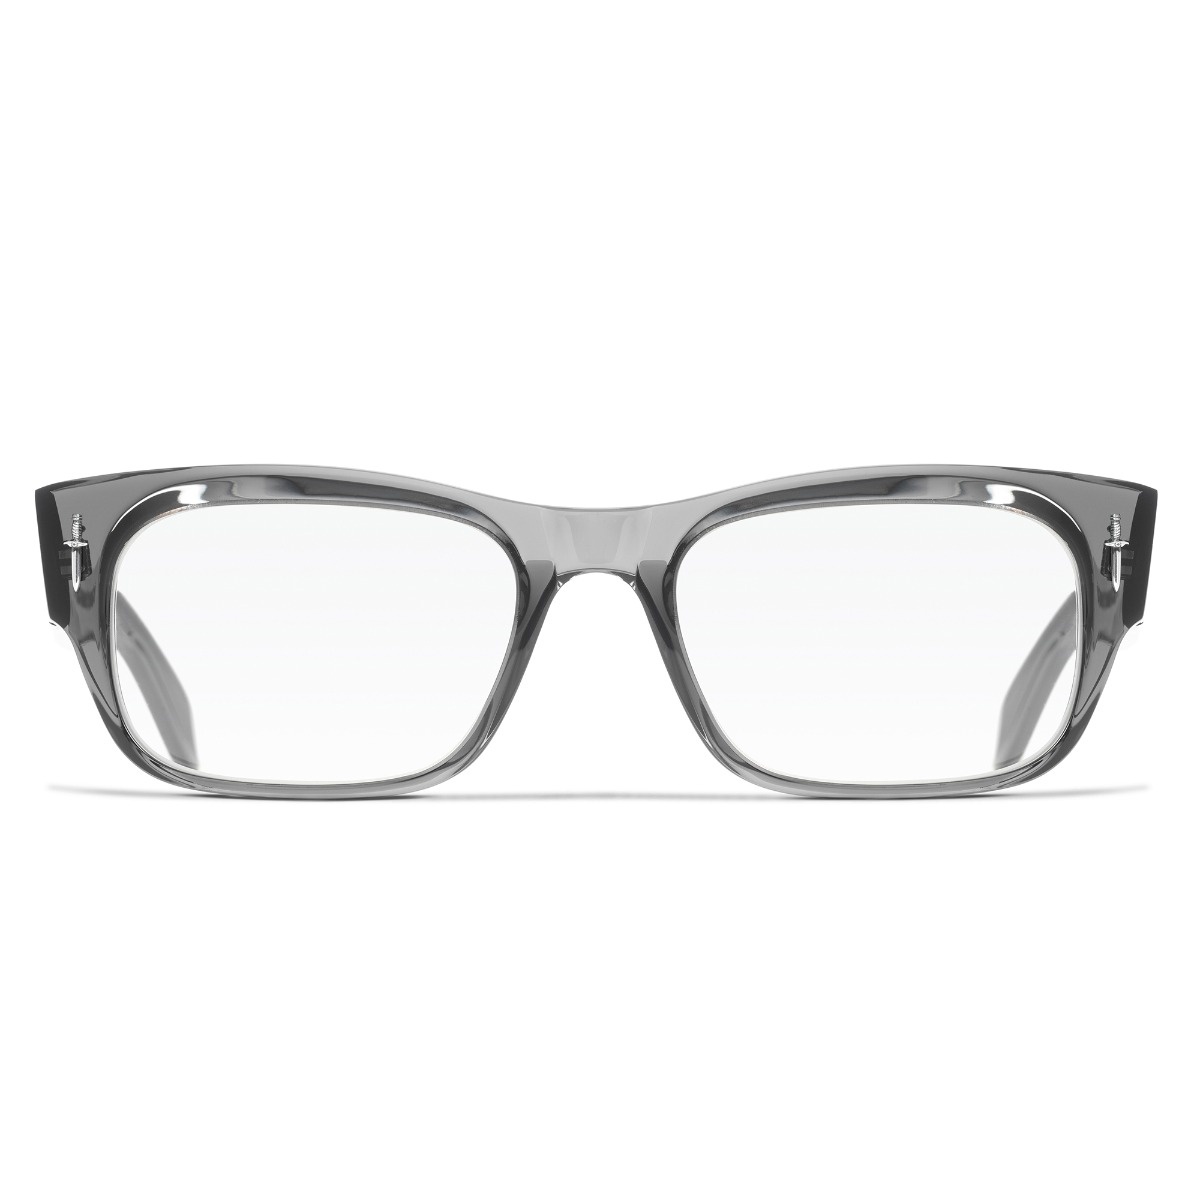
Cutler and Gross GFOP-002 03 54
Our now archived 0425 served as the inspiration for the Dagger. a classic rectangle frame slightly redesigned with thicker 9mm acetate and larger lenses. Simple but packed full of sharp details. namely the British 925 Sterling Silver dagger frontals. this is an everyday optical imbued with plenty of The Great Frog's rock 'n' roll spirit. See our Cutler and Gross x The Great Frog campaign fronted by legendary punk rock musician. Iggy Pop. here.
Brand: Cutler and Gross
Category: Health & Beauty > Personal Care > Vision Care